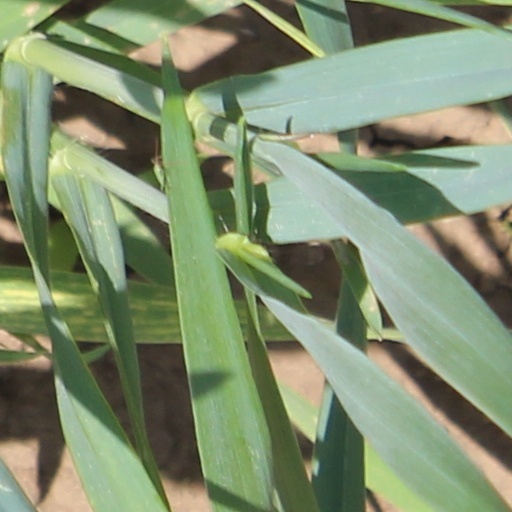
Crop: wheat